Sundial

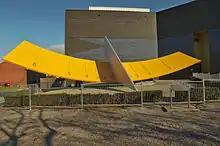
Polar sundial at Melbourne Planetarium

The chief advantages of the horizontal sundial are that it is easy to read, and the sunlight lights the face throughout the year. All the hour-lines intersect at the point where the gnomon's style crosses the horizontal plane. Since the style is aligned with the Earth's rotational axis, the style points true north and its angle with the horizontal equals the sundial's geographical latitude . A sundial designed for one latitude can be adjusted for use at another latitude by tilting its base upwards or downwards by an angle equal to the difference in latitude. For example, a sundial designed for a latitude of 40° can be used at a latitude of 45°, if the sundial plane is tilted upwards by 5°, thus aligning the style with the Earth's rotational axis.